Rowing at the 1988 Summer Olympics – Men's coxed four

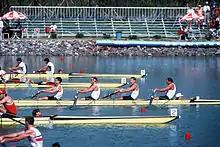
The final

The men's coxed four competition at the 1988 Summer Olympics took place at Misari Regatta, South Korea. It was held from 19 to 24 September. There were 14 boats (71 competitors, with Romania making one substitution) from 14 nations, with each nation limited to a single boat in the event. The event was won by East Germany, returning to the top of the podium after the Soviet-led boycott in 1984 prevented the East Germans from defending their 1980 Olympic title. Silver went to Romania, its first medal in the men's coxed four. New Zealand took a second consecutive bronze medal in the event.